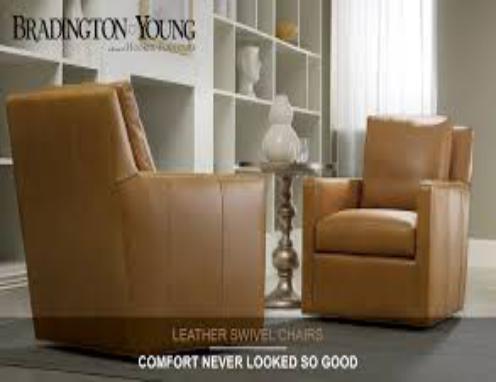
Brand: Braddington Young
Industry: Necessities